Michael Annett

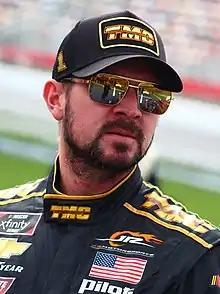
Annett at Charlotte Motor Speedway in 2021

Michael Wayne Annett (born June 23, 1986) is an American former professional stock car racing driver. He last competed in the NASCAR Xfinity Series, driving the No. 1 Chevrolet Camaro for JR Motorsports.